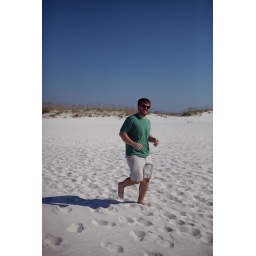
His first run in white sand :)